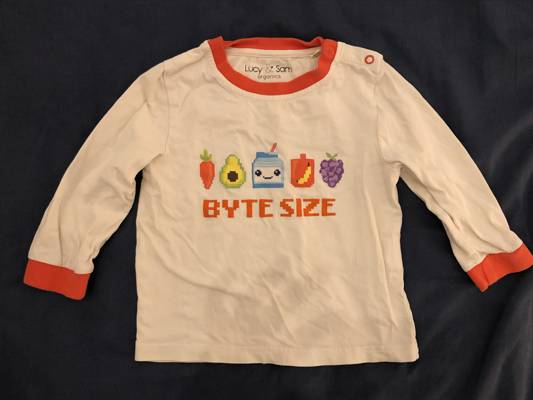
Waste category: clothes